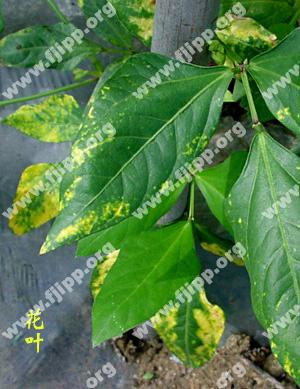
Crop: unknown
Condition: bean_bean_mosaic_virus